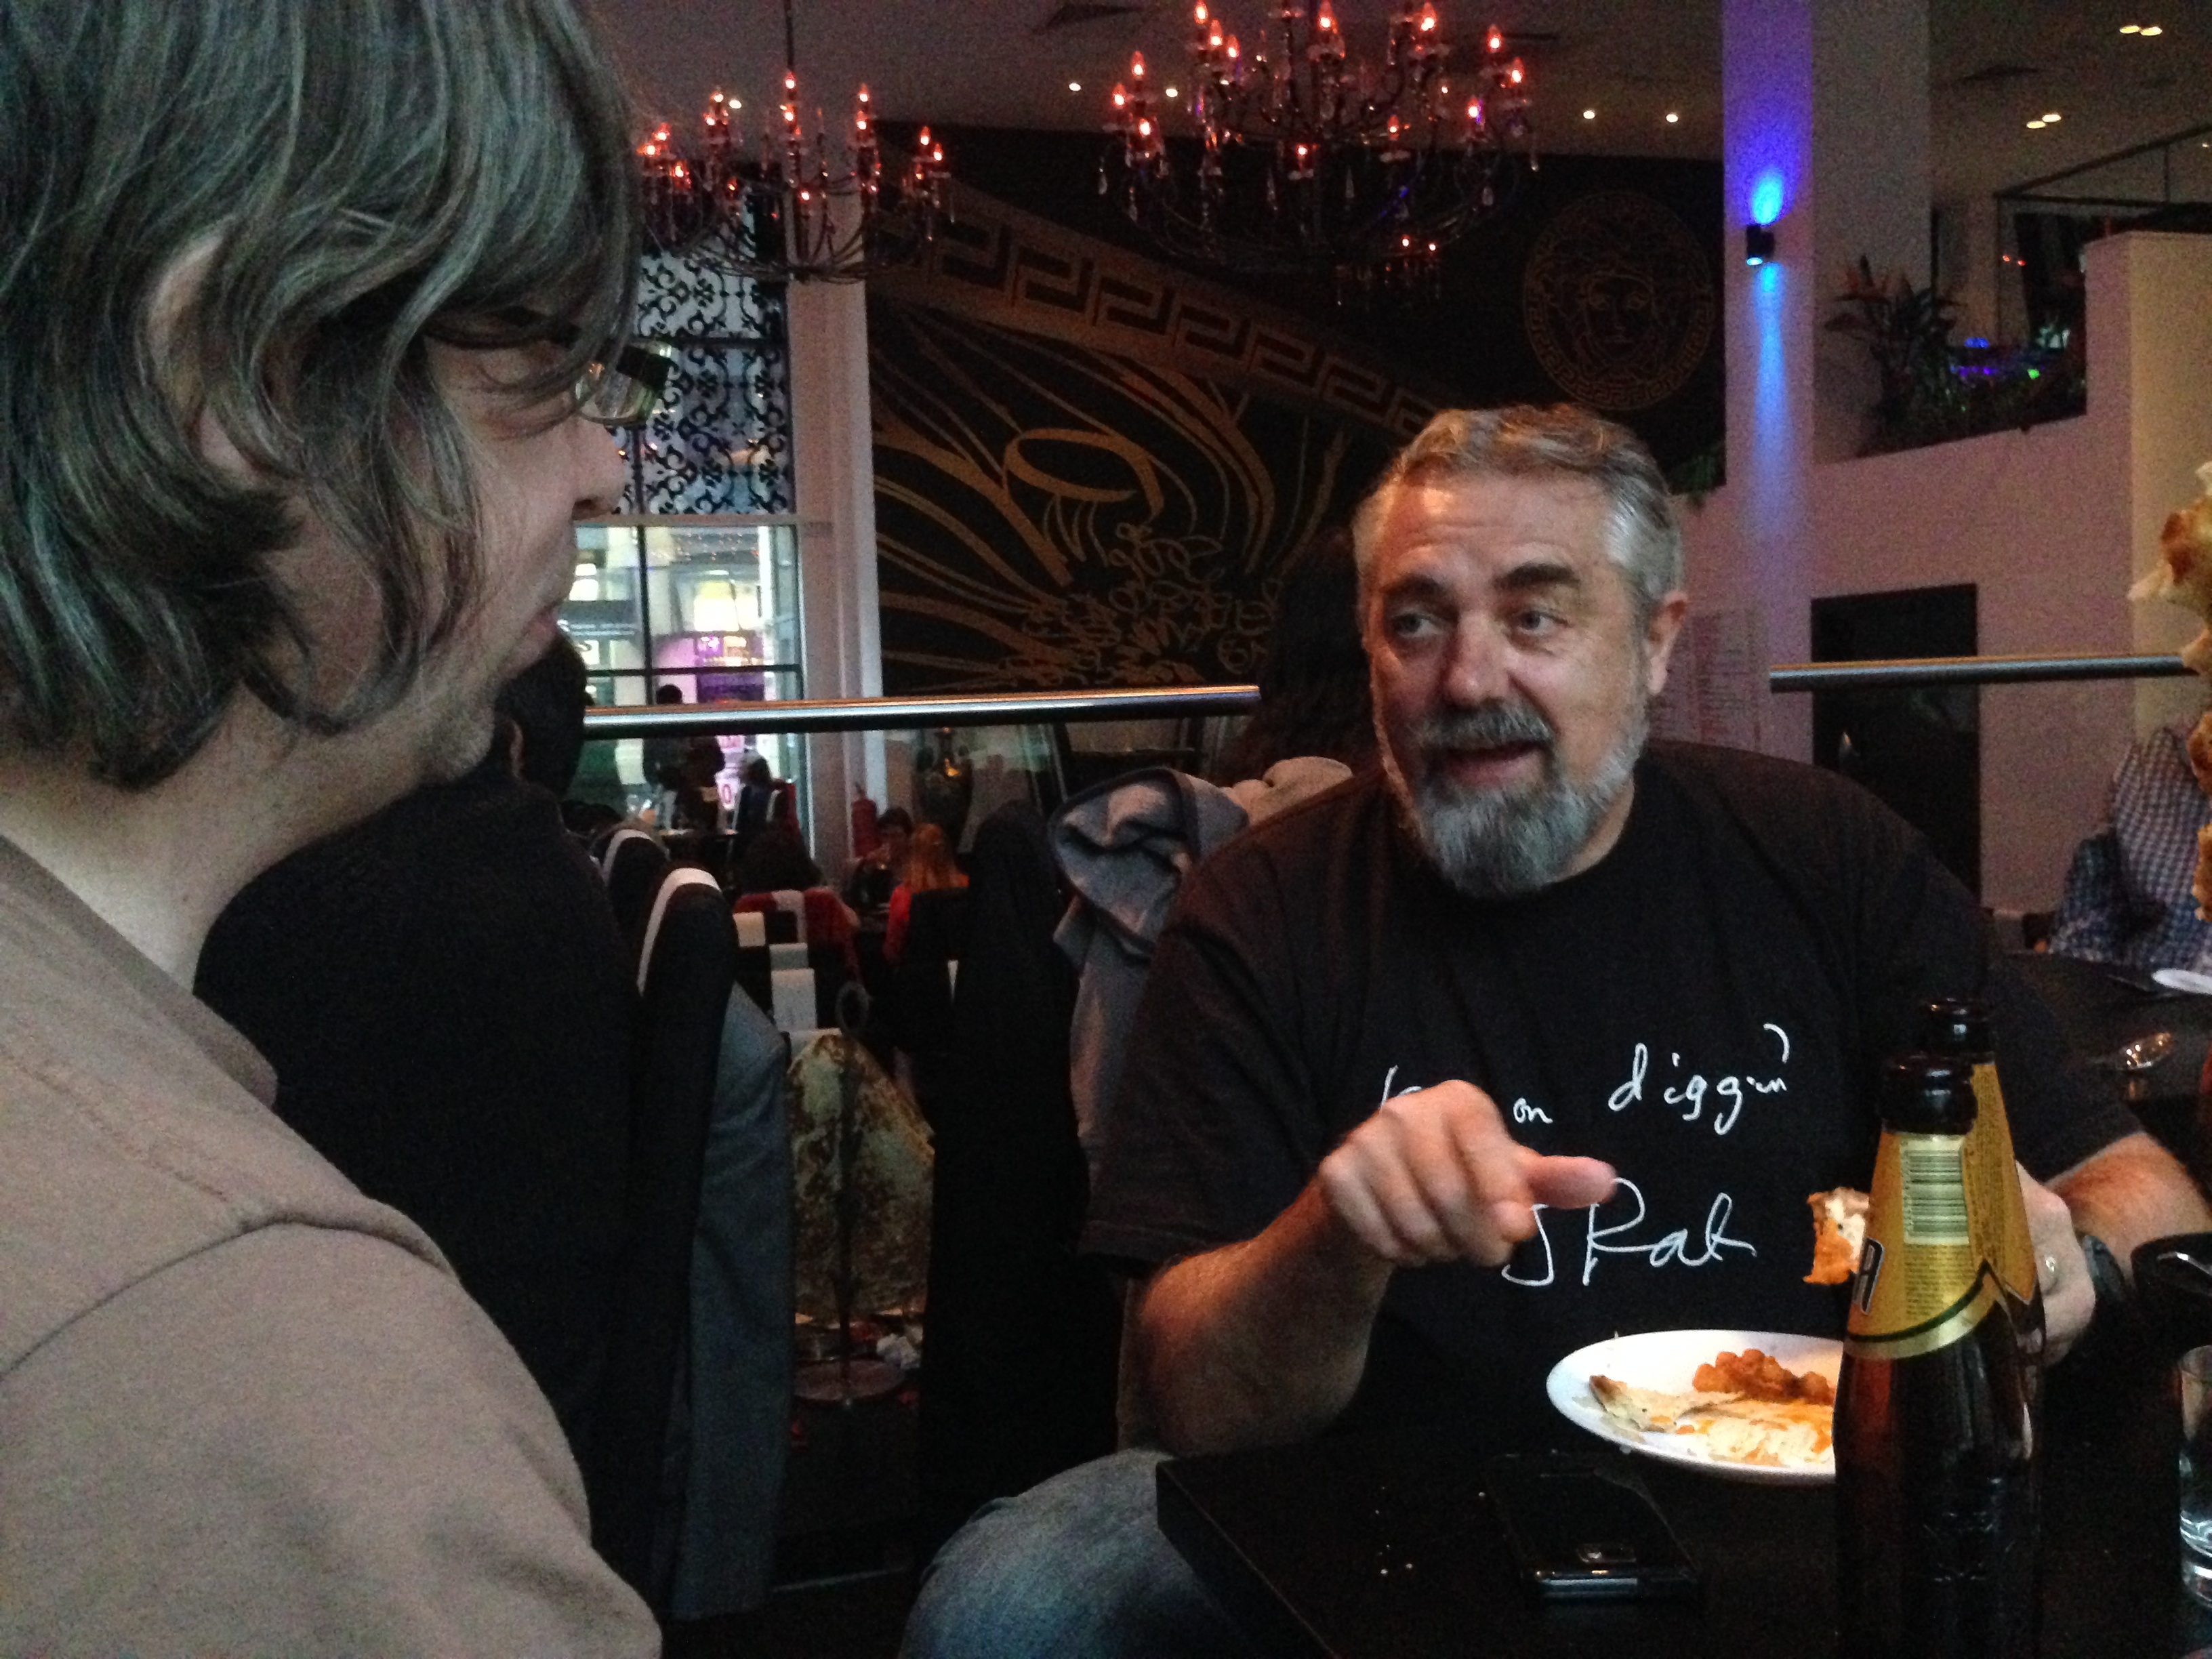
bar, sense